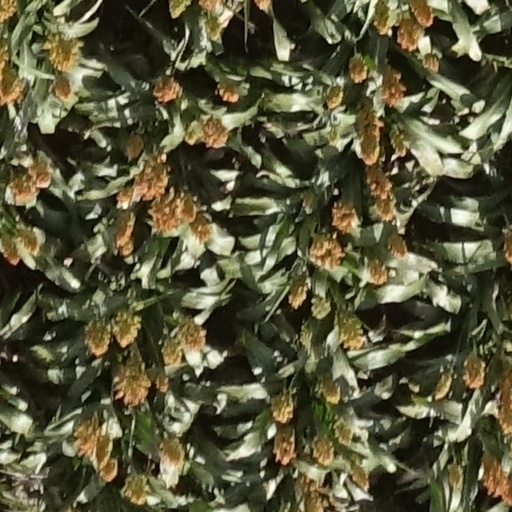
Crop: sorghum